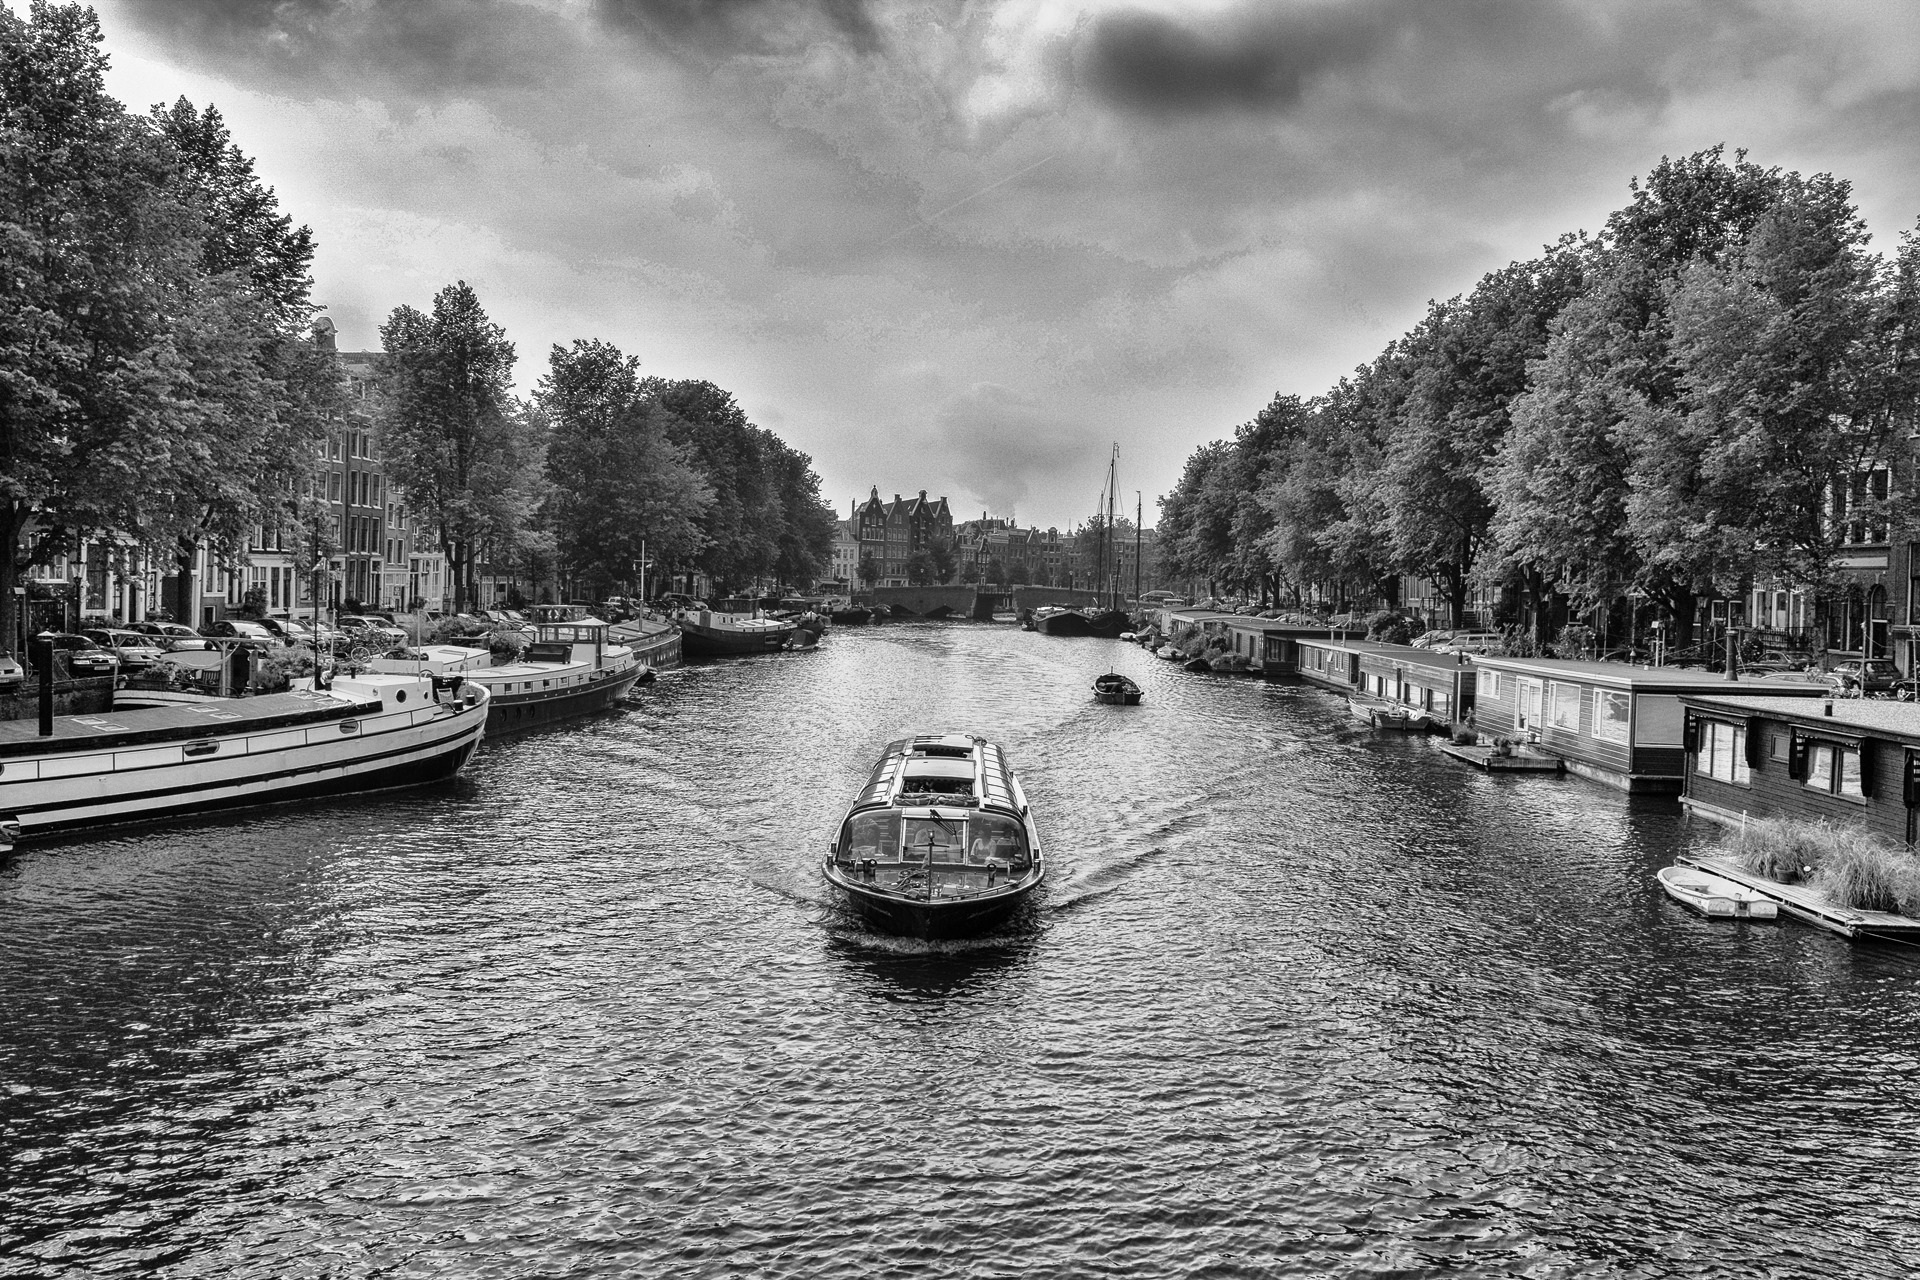
water, black and white, boat, lake, river, canal, travel, reflection, vehicle, monochrome, waterway, body of water, amsterdam, netherlands, channel, landform, monochrome photography, geographical feature